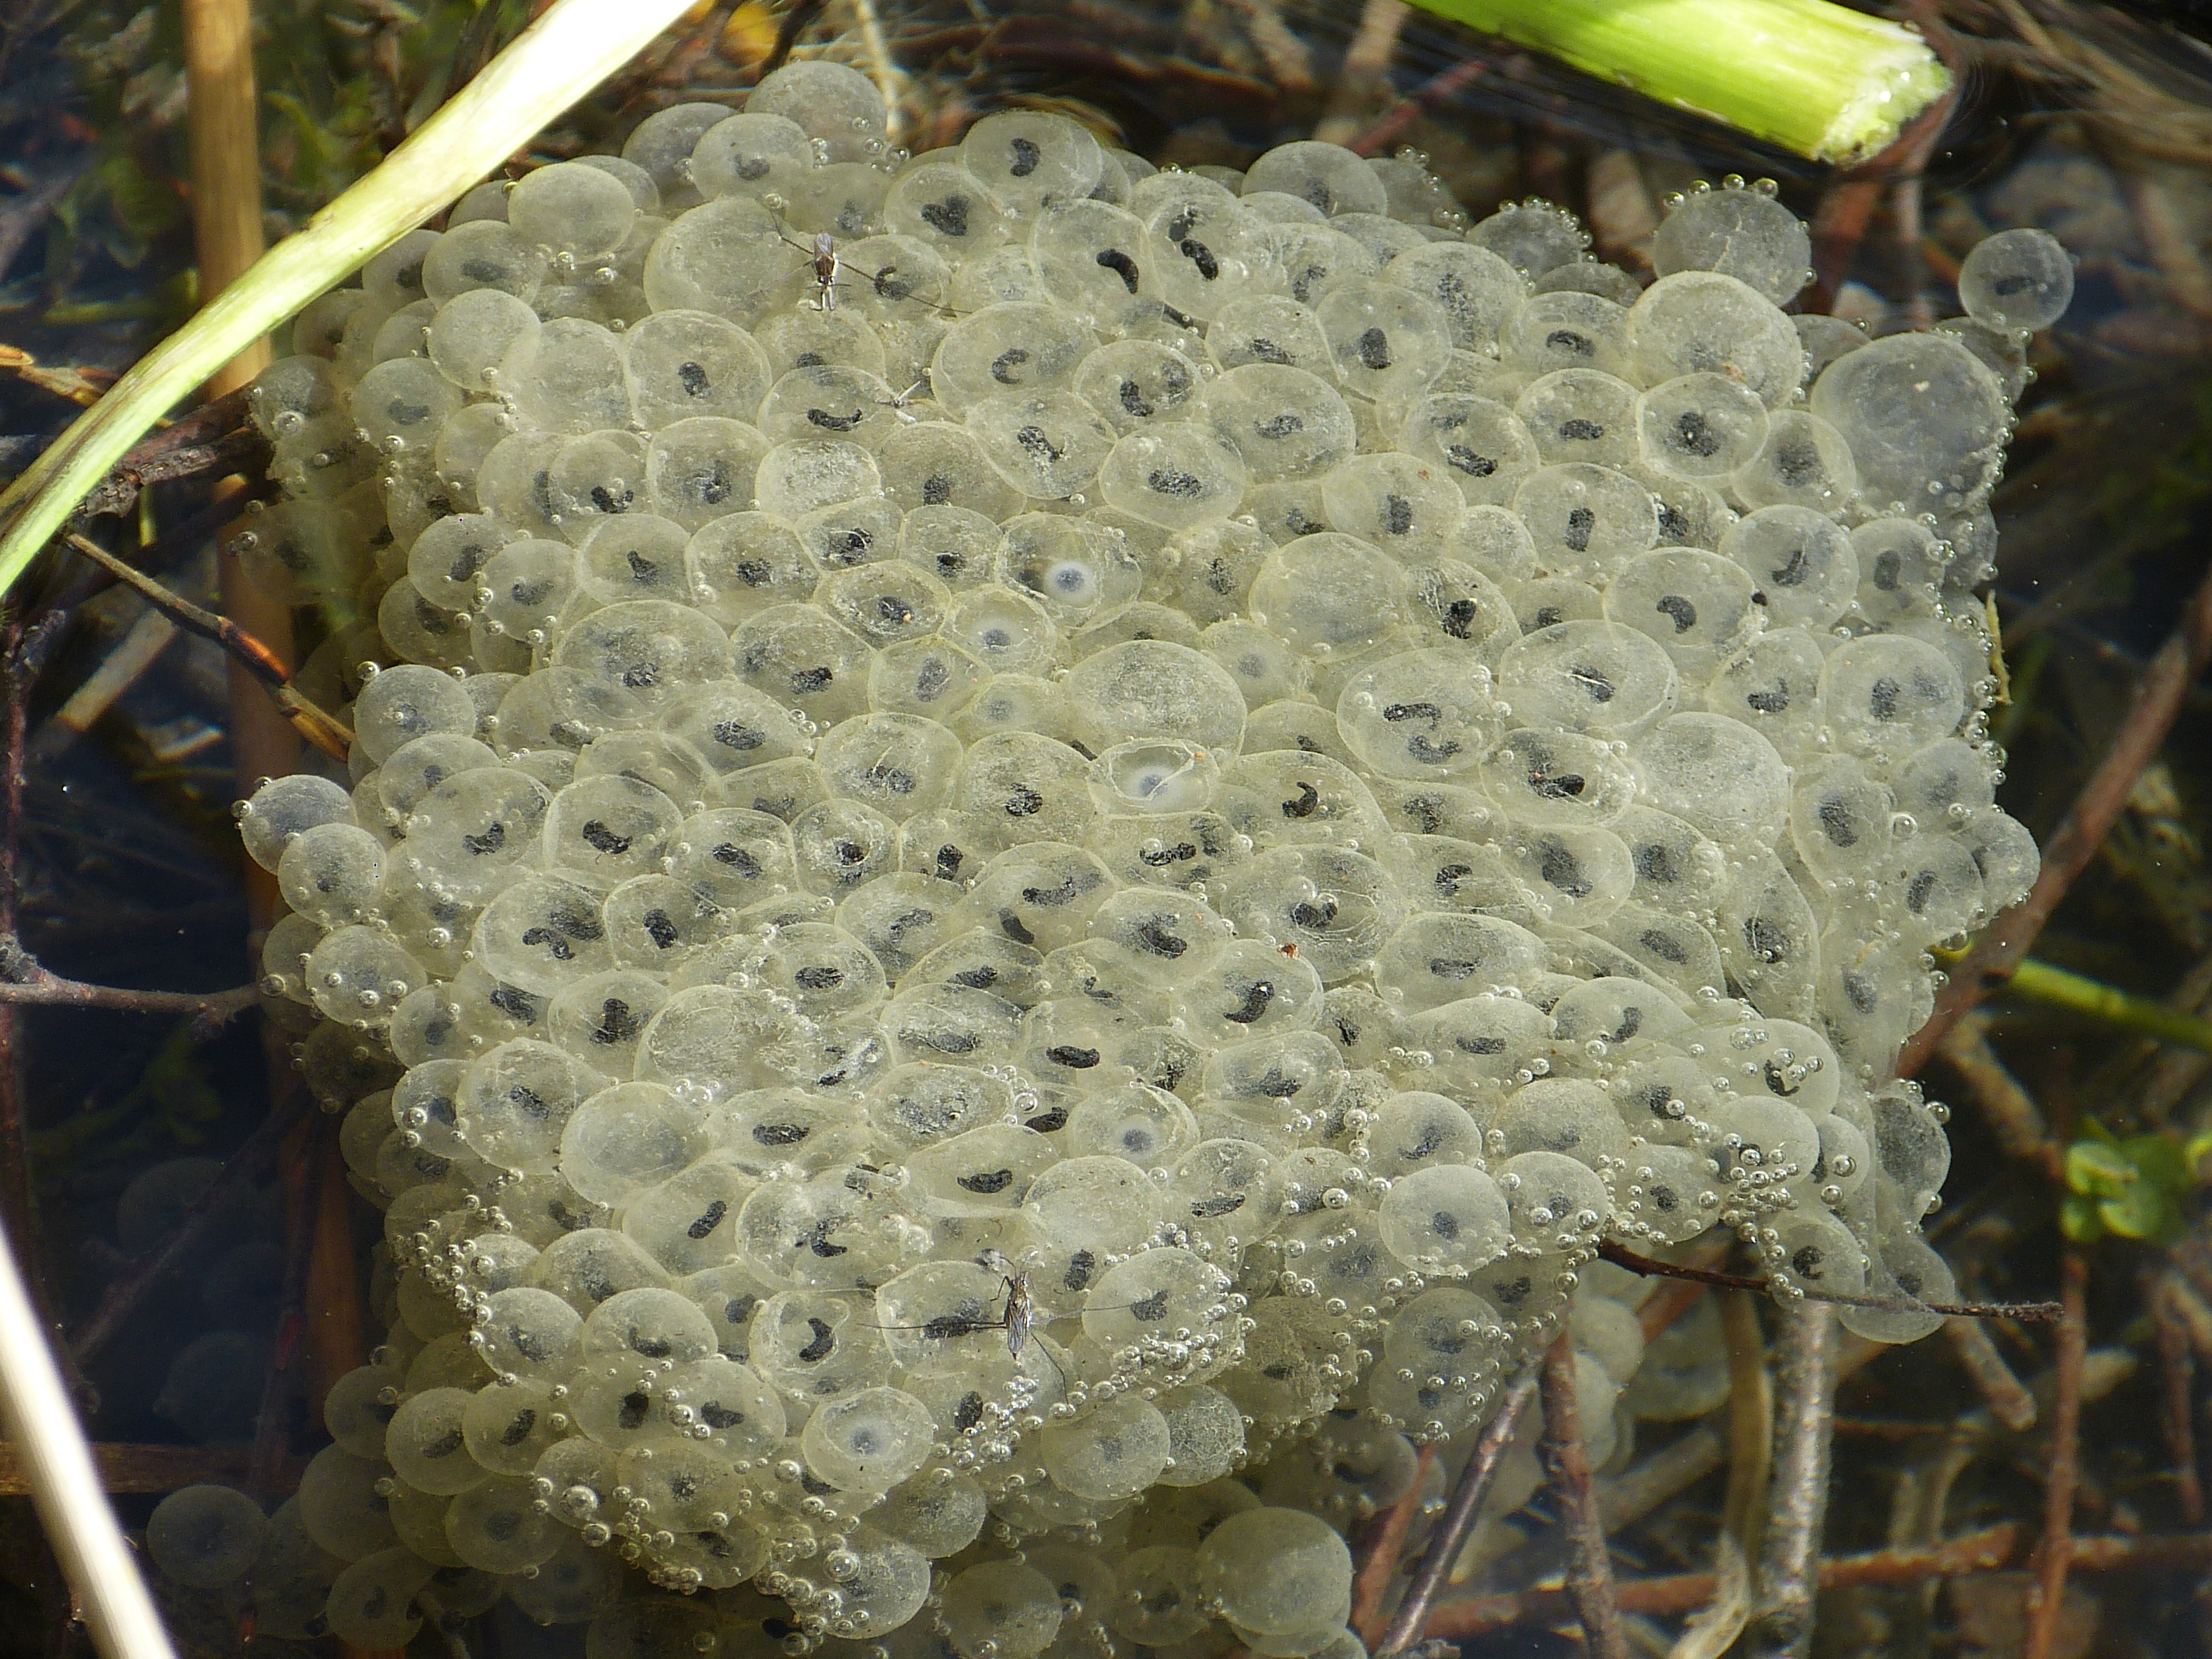
water, drop, plant, leaf, flower, produce, frog, flora, egg, creature, spawn, frog spawn